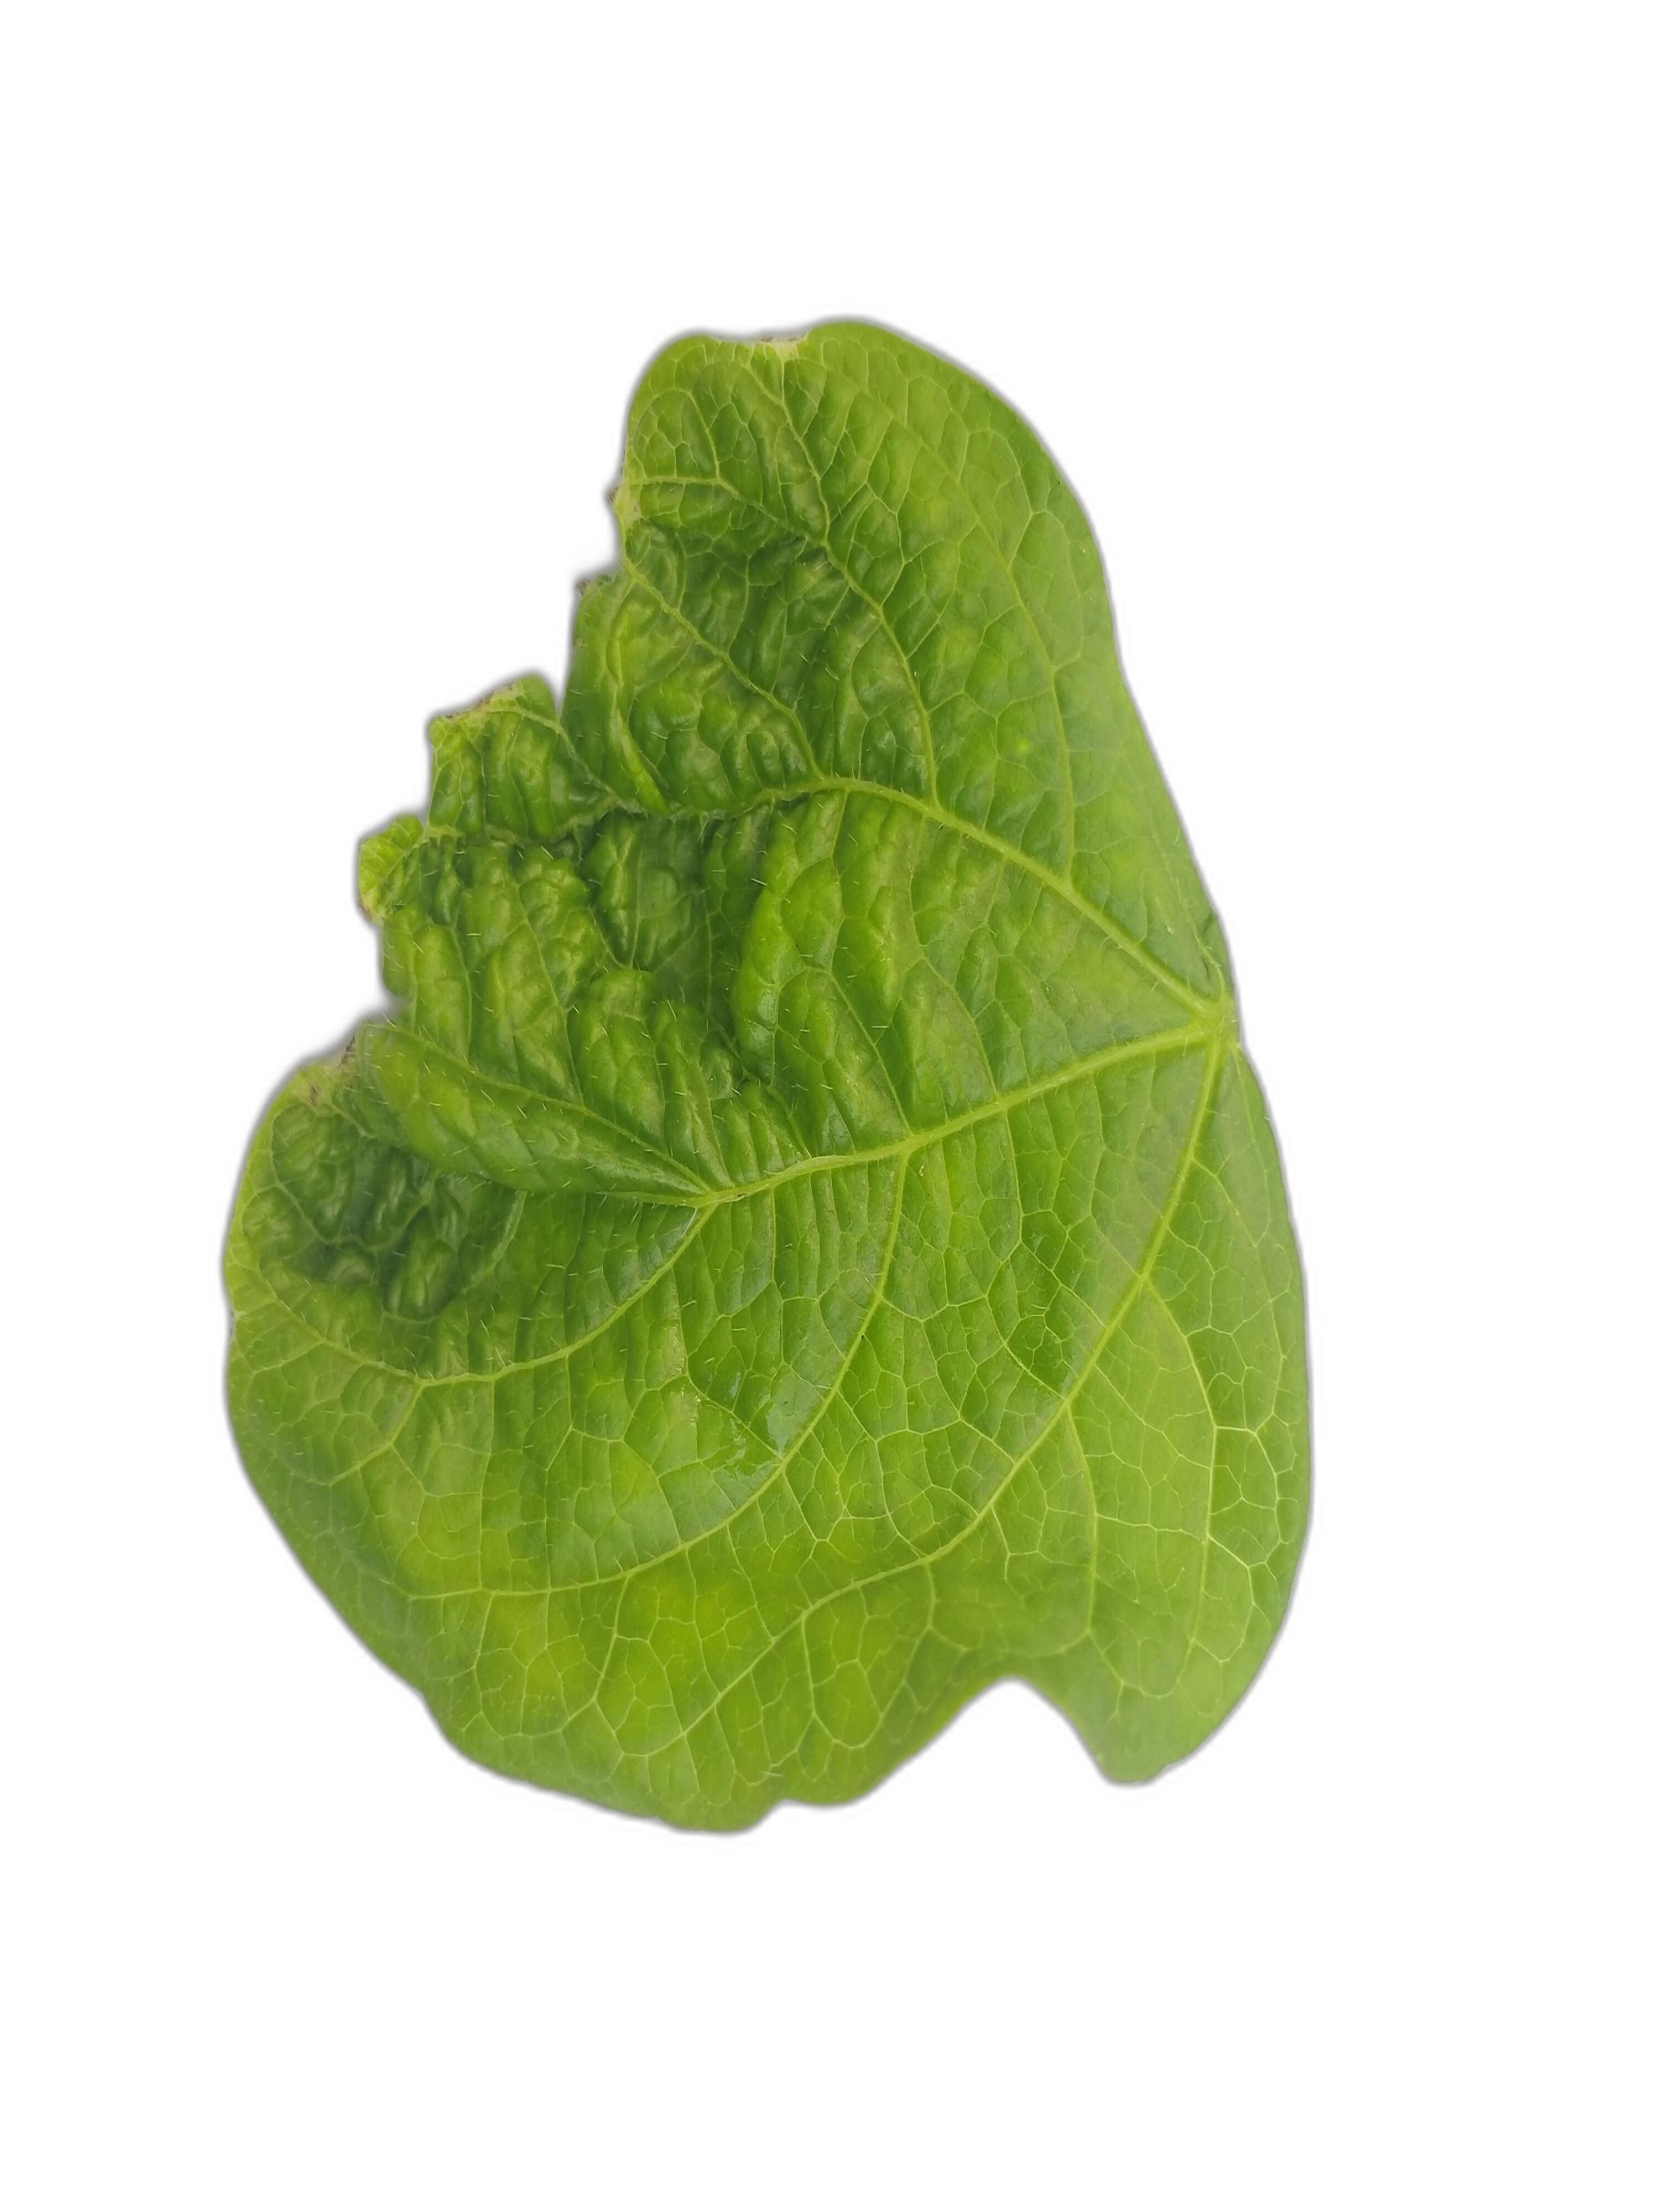
Label: Leaf Crinkle